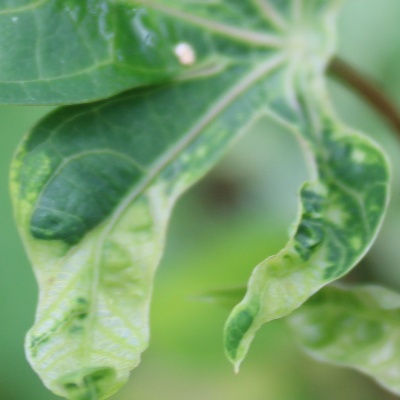
Crop: Cassava
Condition: mosaic